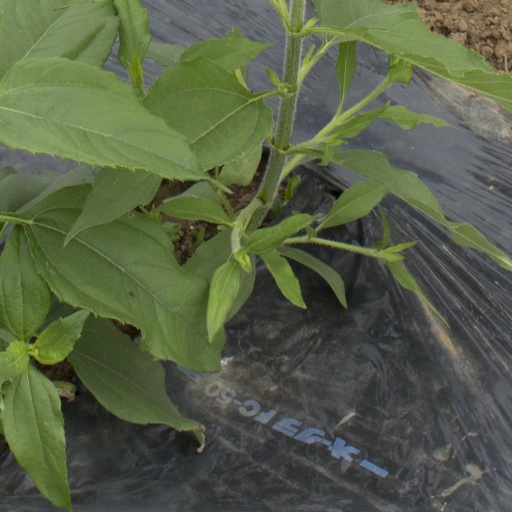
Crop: Jerusalem artichoke